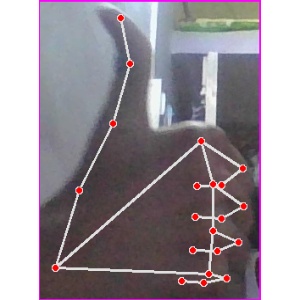
अक्षर: थ